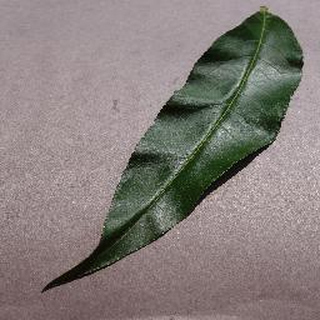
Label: healthy_peach